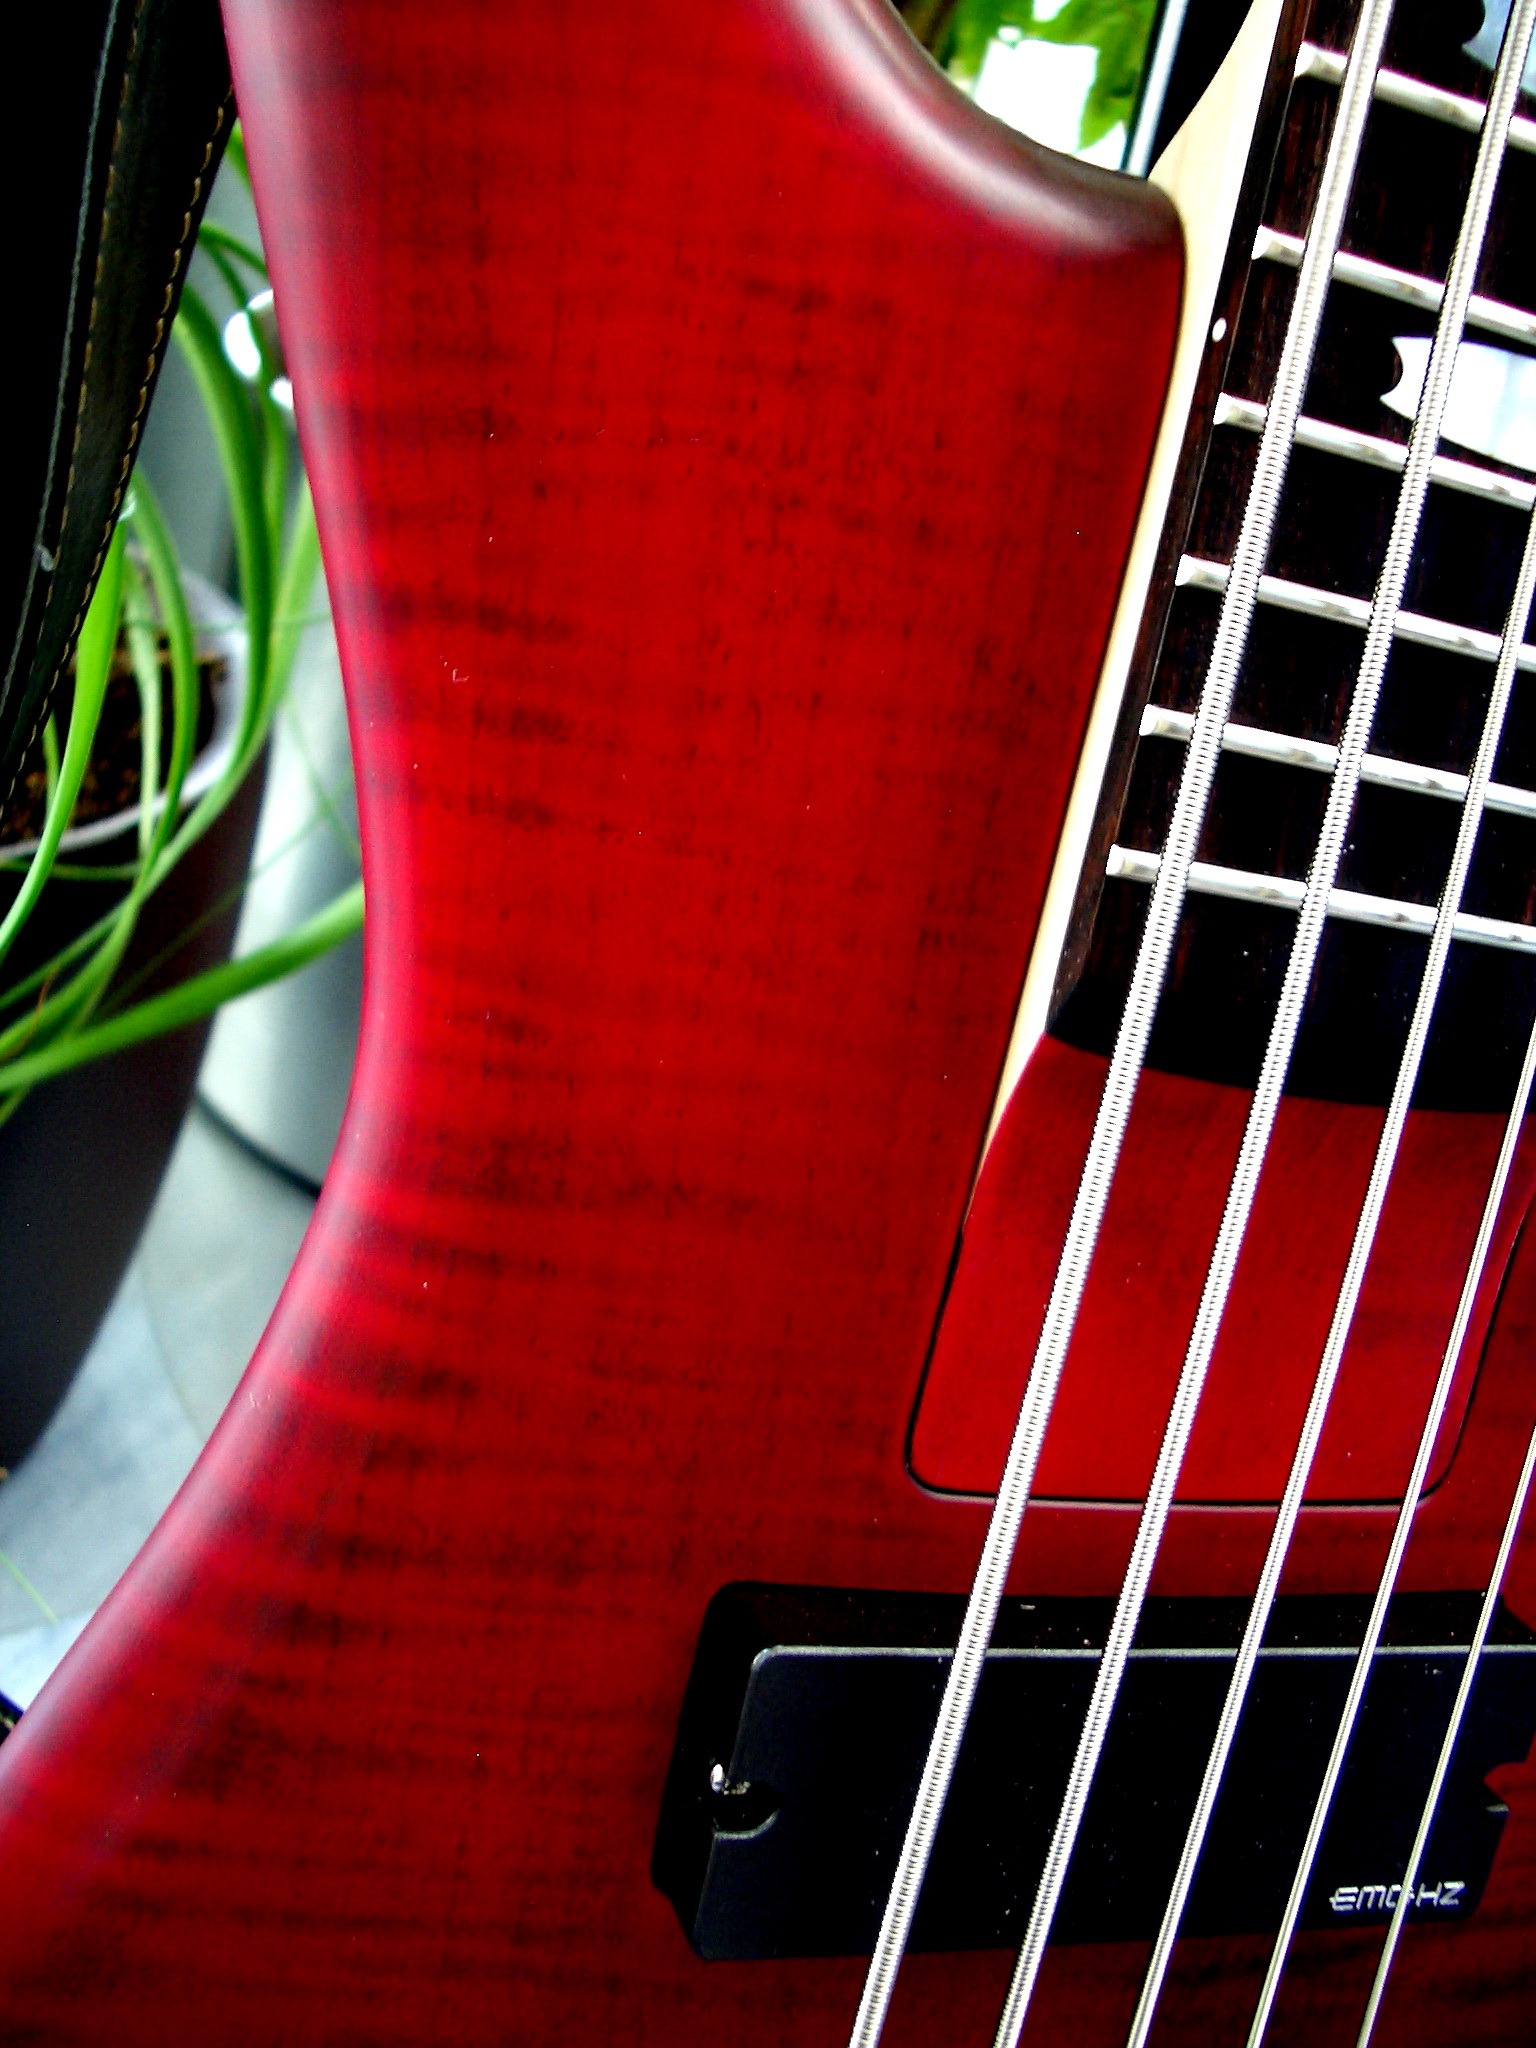
music, guitar, acoustic guitar, red, color, instrument, electric guitar, musical instrument, bass, bassist, strings, guitarist, bass guitar, e bass, string instrument, plucked string instruments, slide guitar, acoustic electric guitar, 5 string